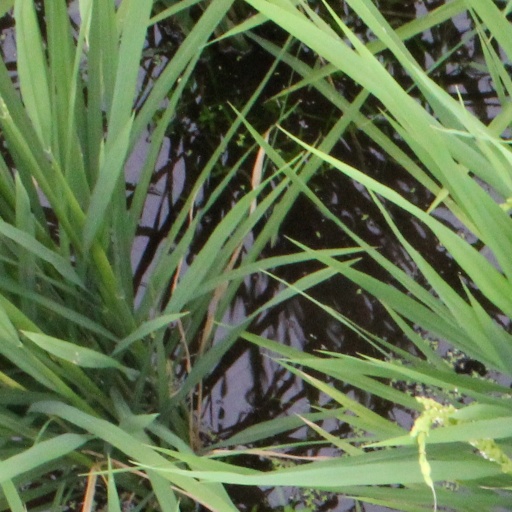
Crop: rice